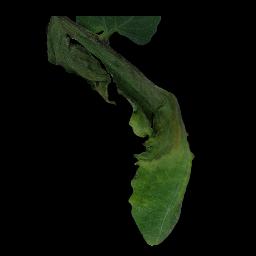
Label: Tomato___Late_blight